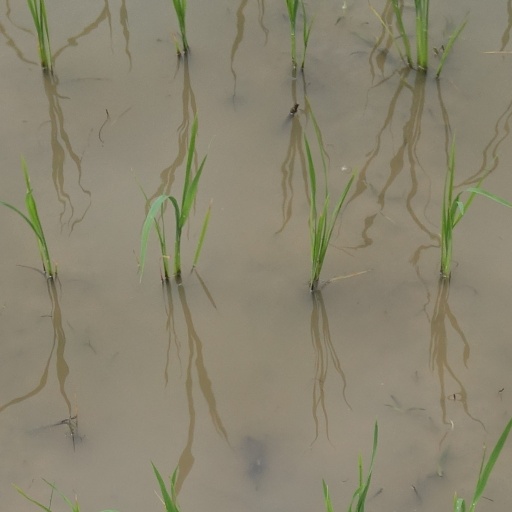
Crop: rice